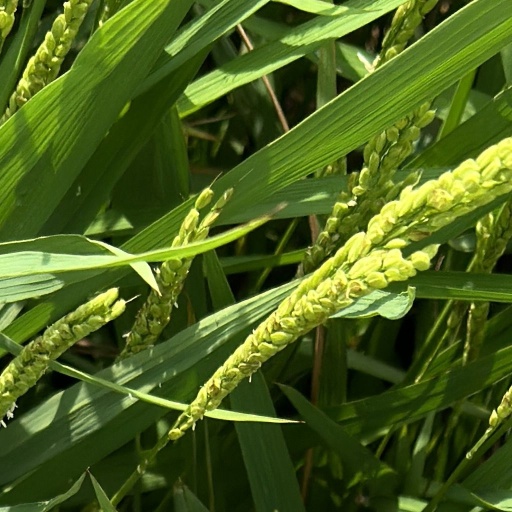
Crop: rice